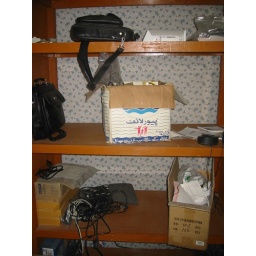
My home and office in Afghanistan